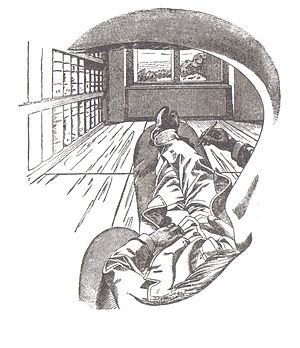
Virkelighed
Det virkelige er det, der påvirker os...
Virkelighed er et oprindeligt tysk låneord. Det tilsvarende tyske ord Wirklichkeit blev skabt af Mester Eckehart som en oversættelse af det latinske ord actualitas. Det betegner den form for eksistens, som er afgrænset af det mulige på den ene side og det nødvendige på den anden. Begrebsparret virkelighed/mulighed står overfor det noget anderledes vægtede begrebspar realitet/idealitet. Virkelighed betyder groft talt det område af helheden, som kan påvirke os.